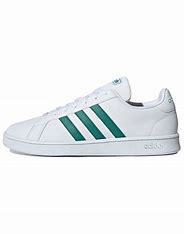
Brand: adidas
Model: neo Adidas NEO Grand Court